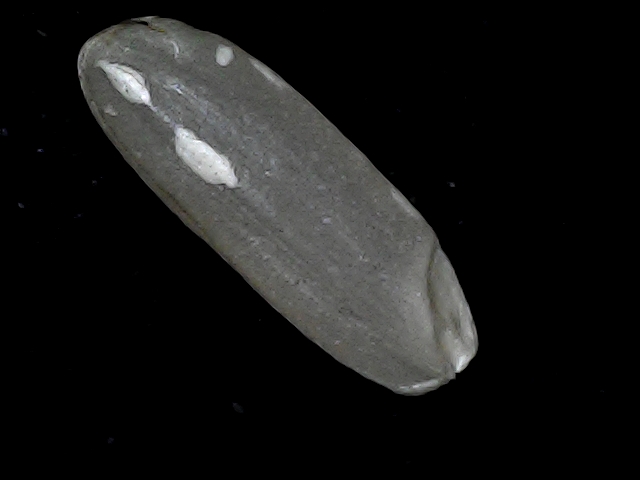
Rice variety: BD85